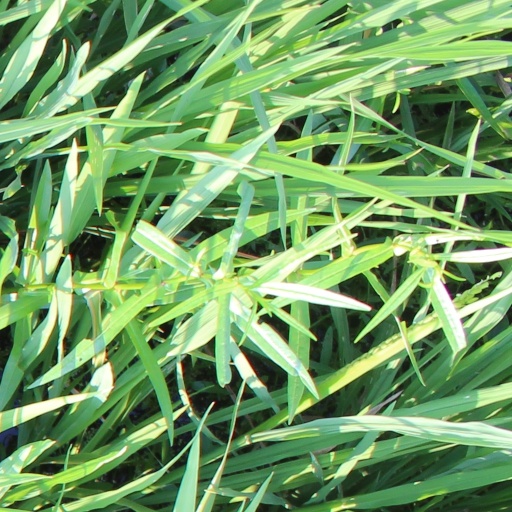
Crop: rice